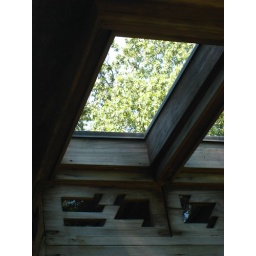
The characteristic wooden pattern of the house is visible in the window covers.